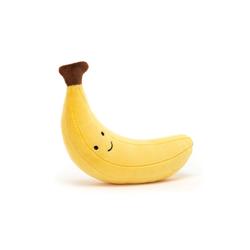
Label: Banana